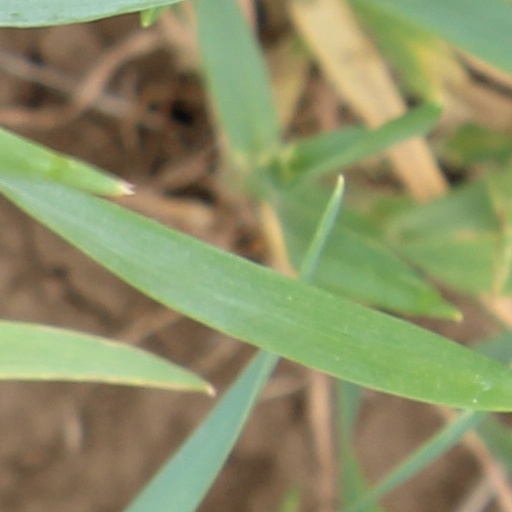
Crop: wheat